2011 Bahraini uprising

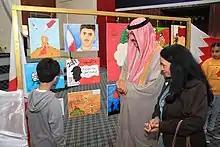
A drawing of the martyr Mustafa Hamdan in an exhibition held by the Ministry of Education in the Ministry's hall on the occasion of the official Martyr's Day.

In the early morning of Thursday, January 26, 2017, the militias of the so-called National Security Apparatus launched an attack on the protesters in front of the house of Ayatollah Sheikh Isa Ahmed Qassim in the Diraz area, which led to the injury of one person with a serious head injury, and he died on Friday, March 24.